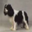
Label: dog